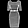
Label: Dress